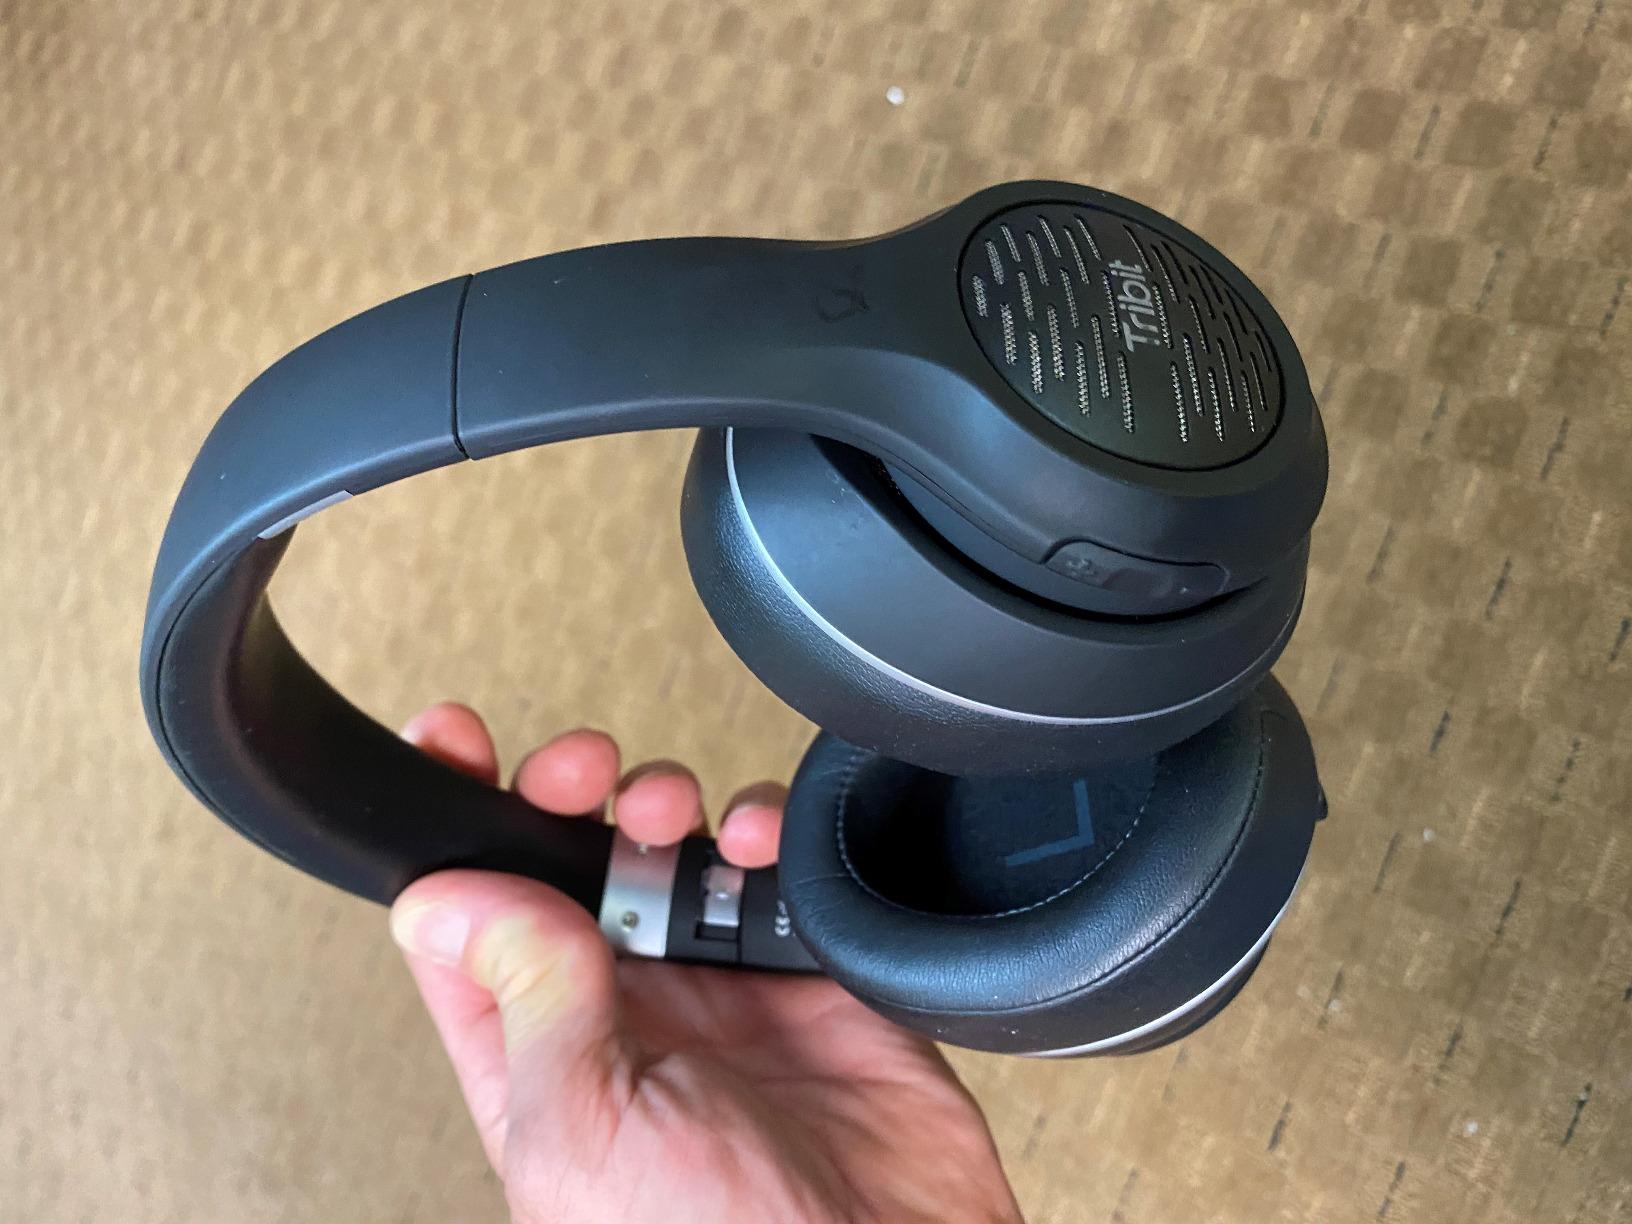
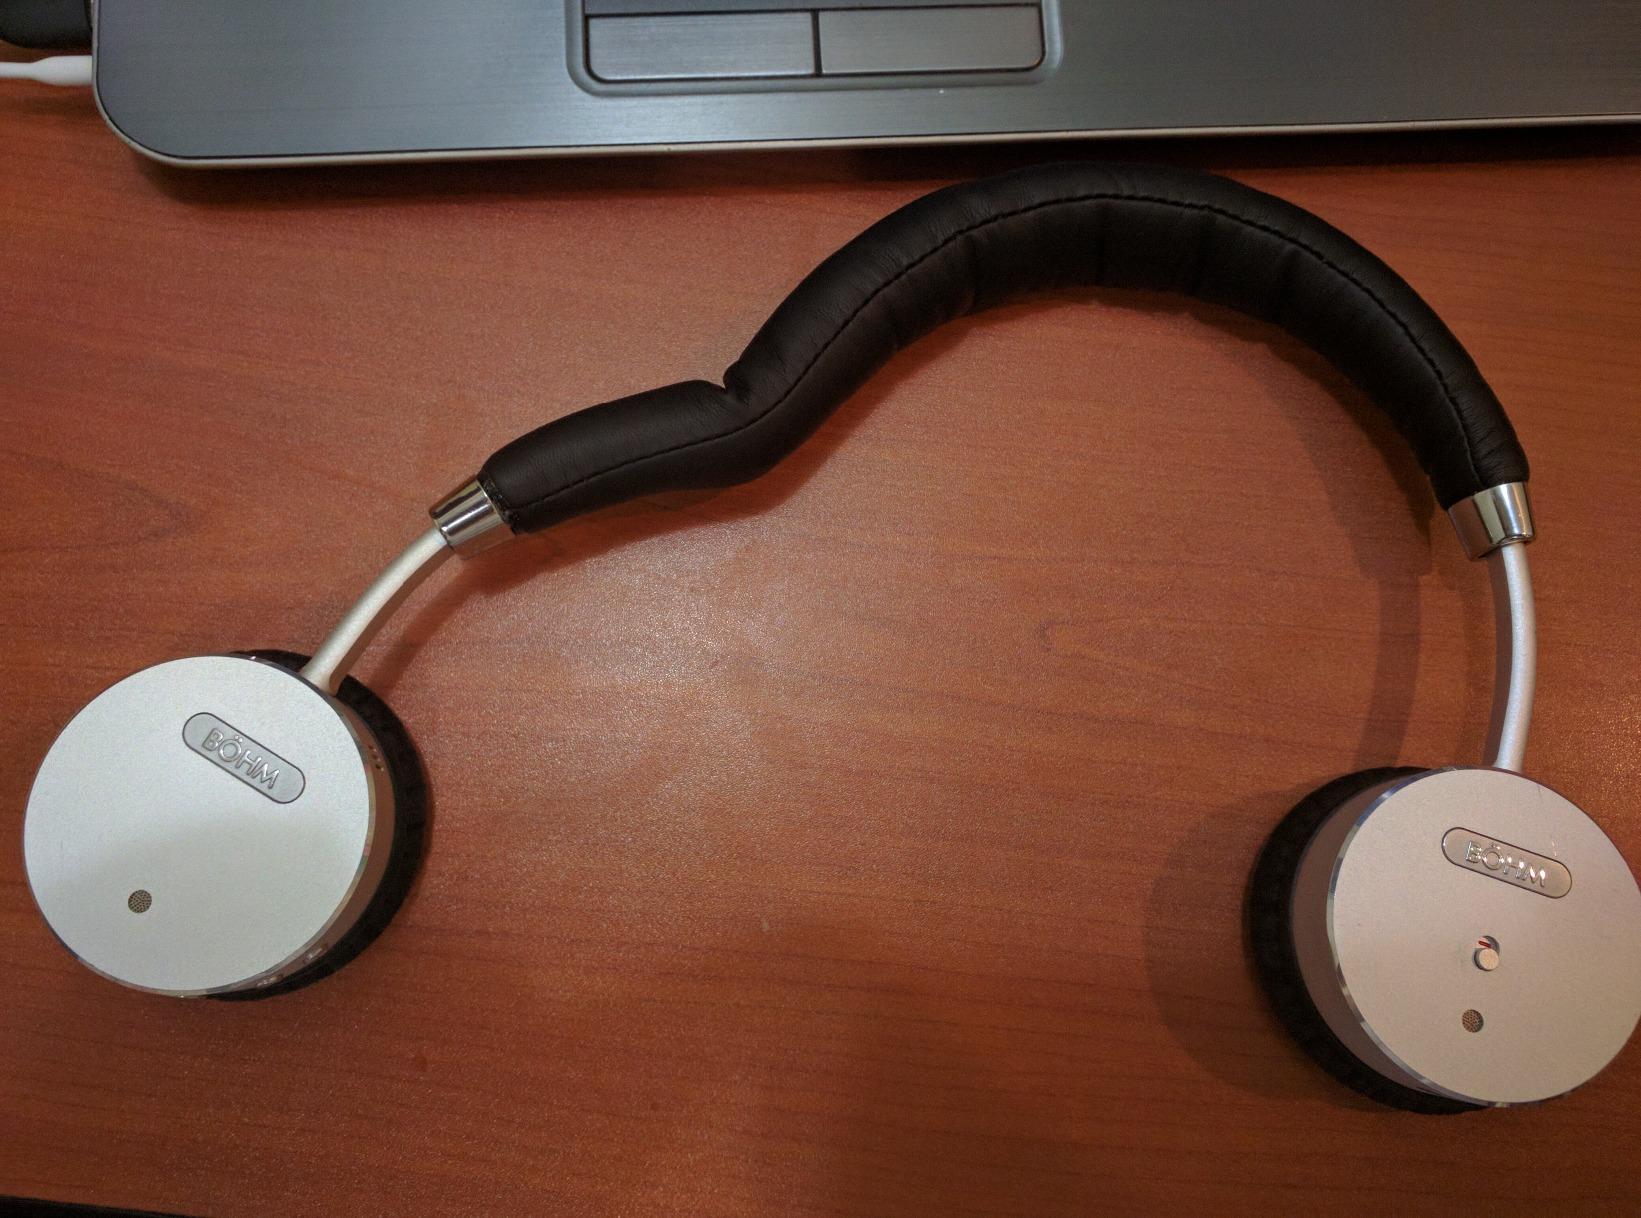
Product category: headphones
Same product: no